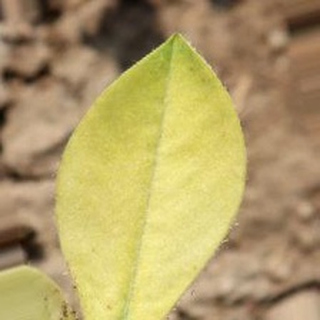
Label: groundnut_nutrition_deficiency